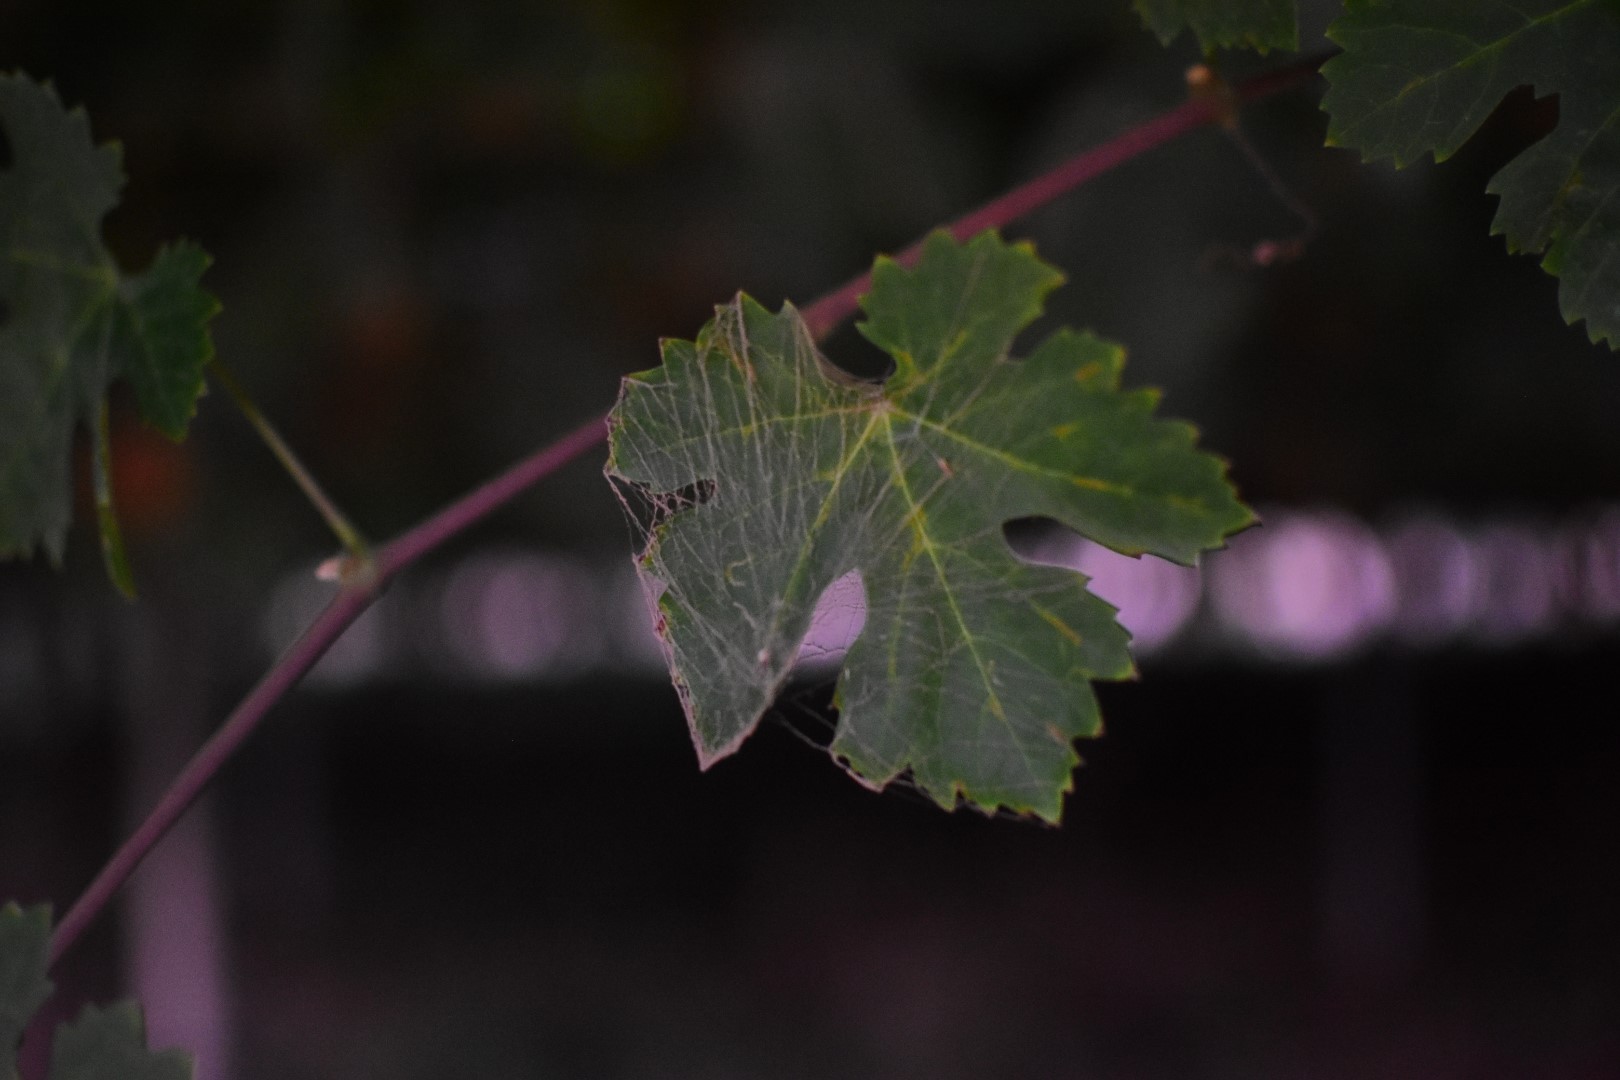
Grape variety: Aswud Balad